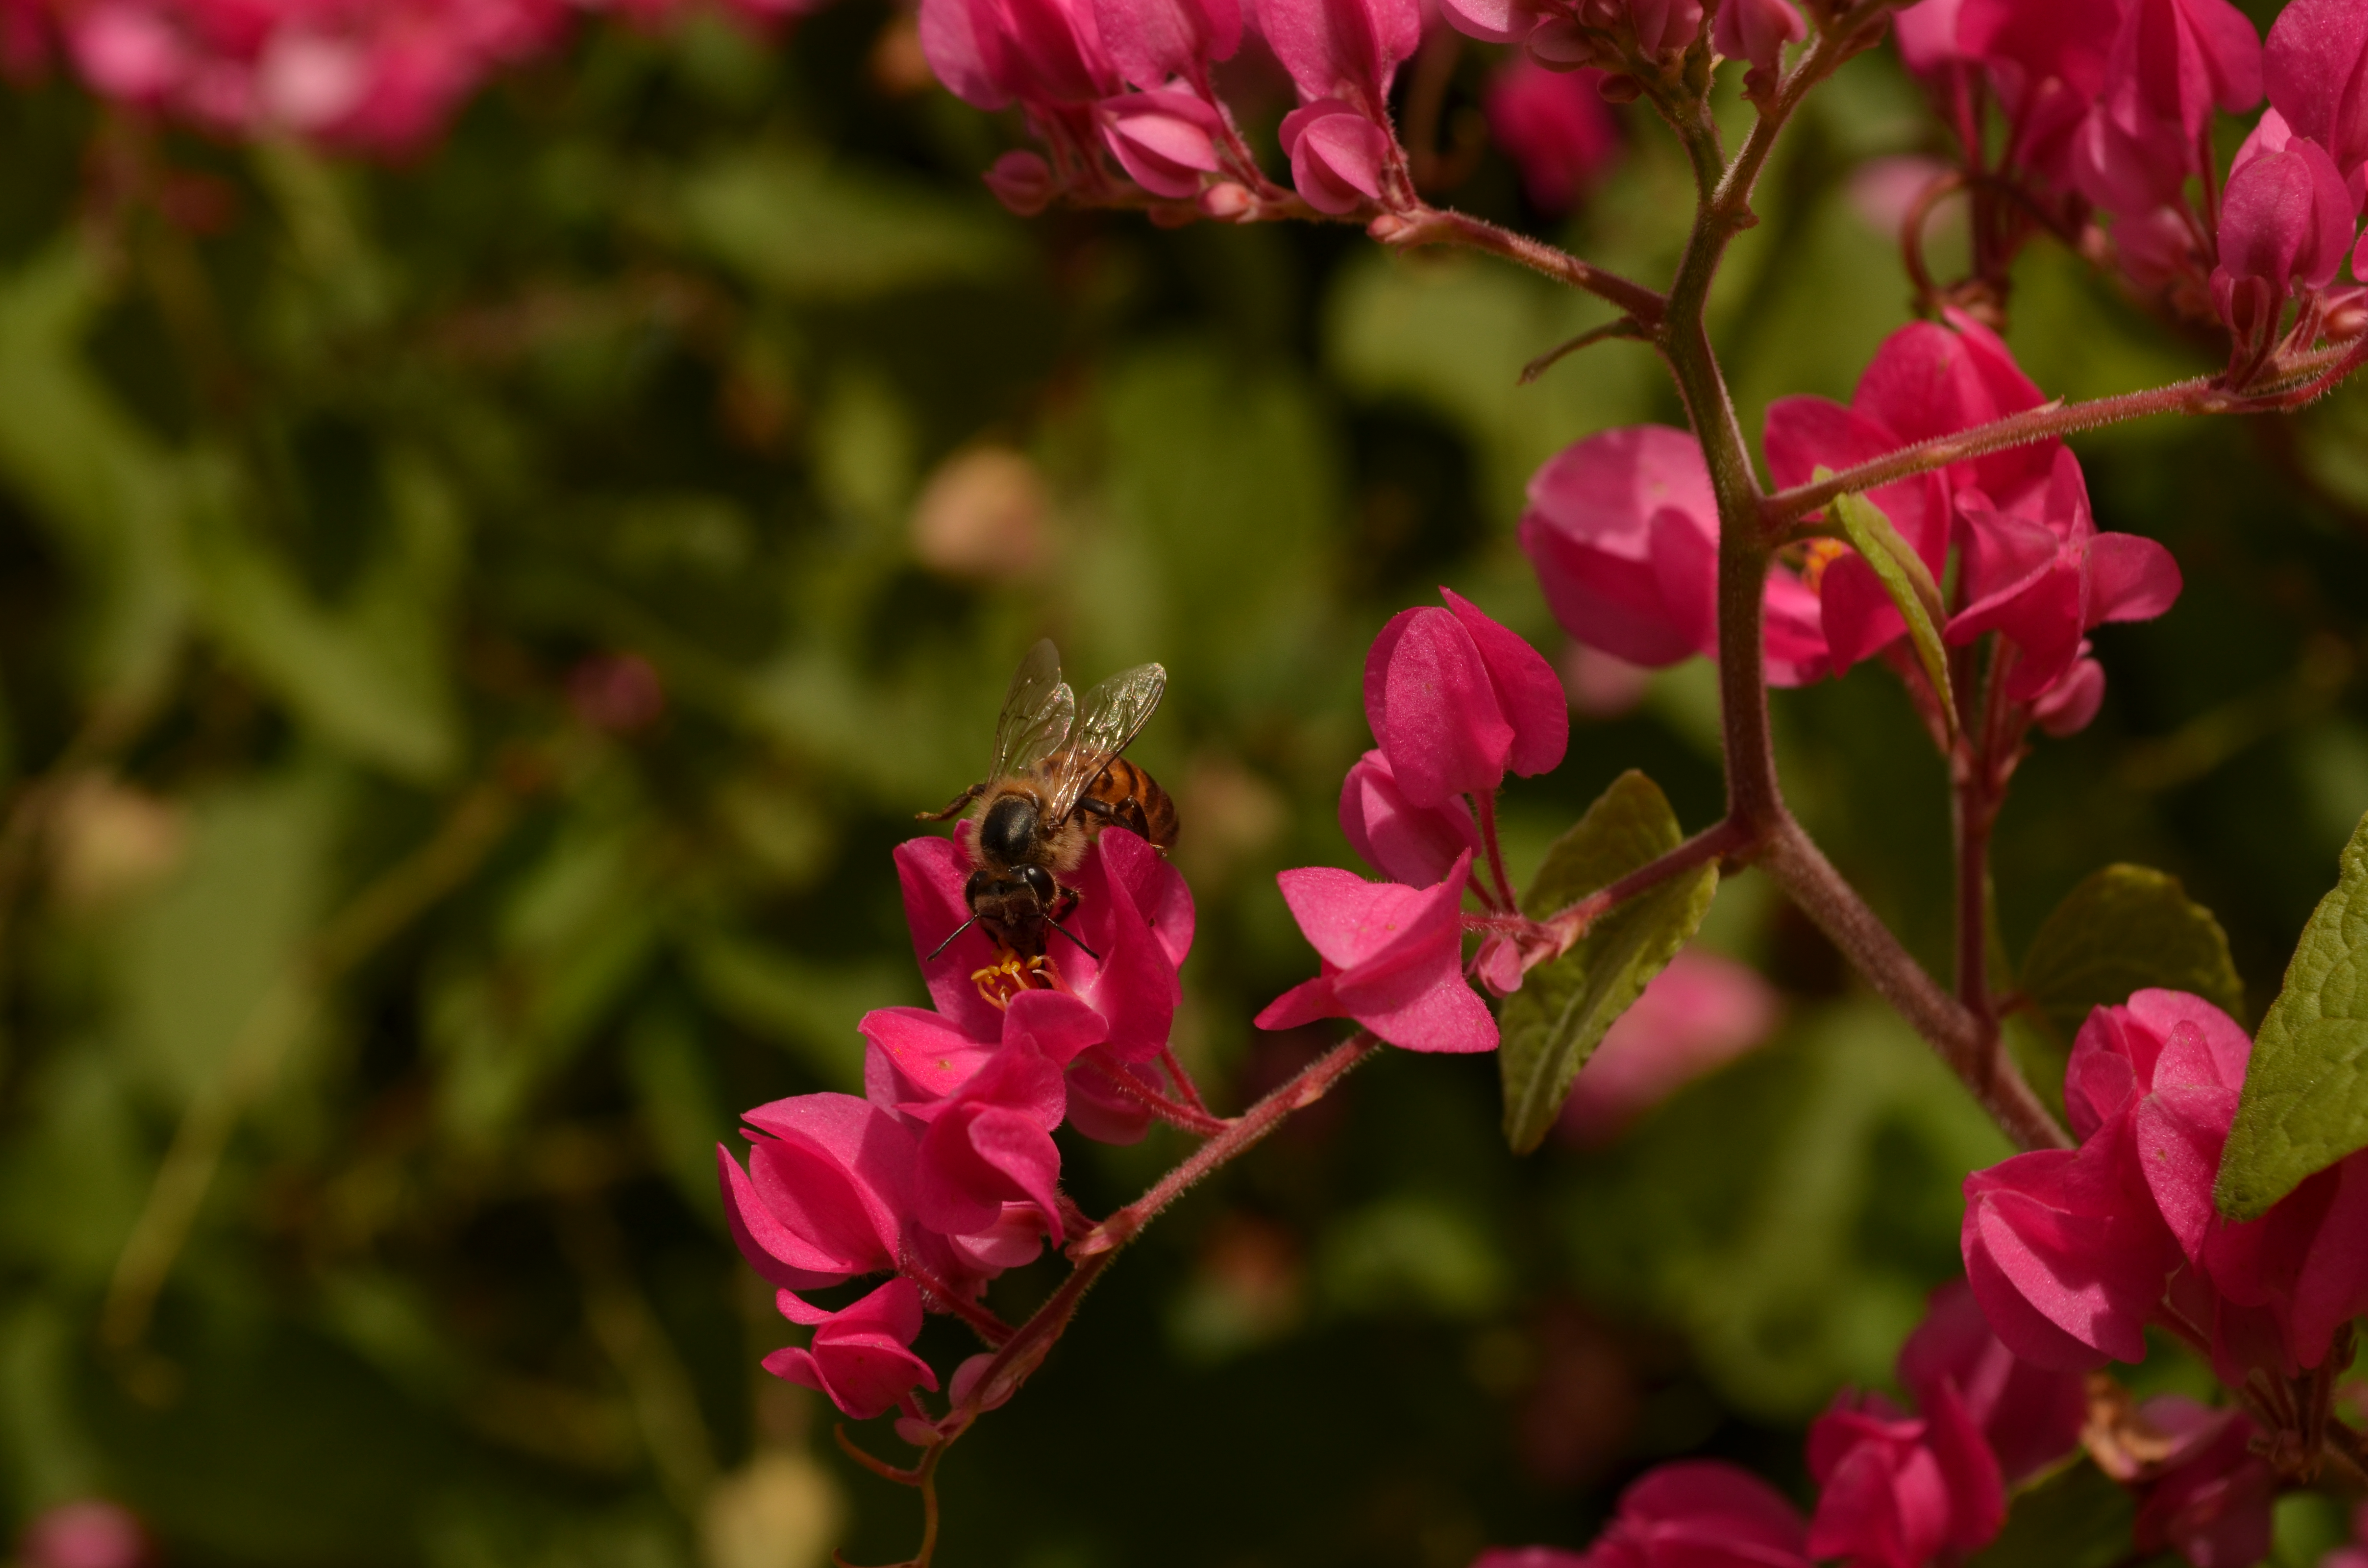
nature, blossom, plant, flower, petal, rose, red, botany, pink, flora, wildflower, shrub, abeja, polinizacion, macro photography, flowering plant, garden roses, rose family, annual plant, land plant, everlasting sweet pea